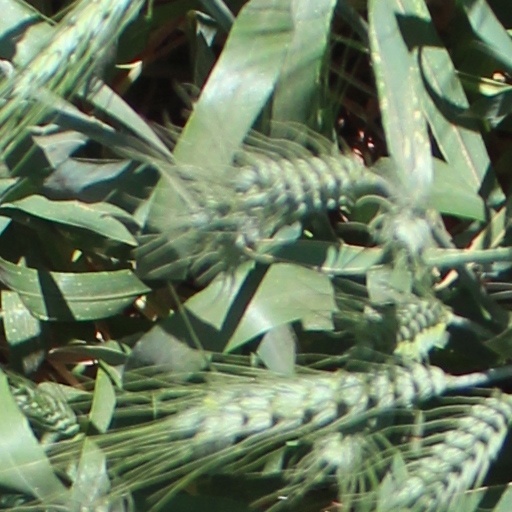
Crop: wheat